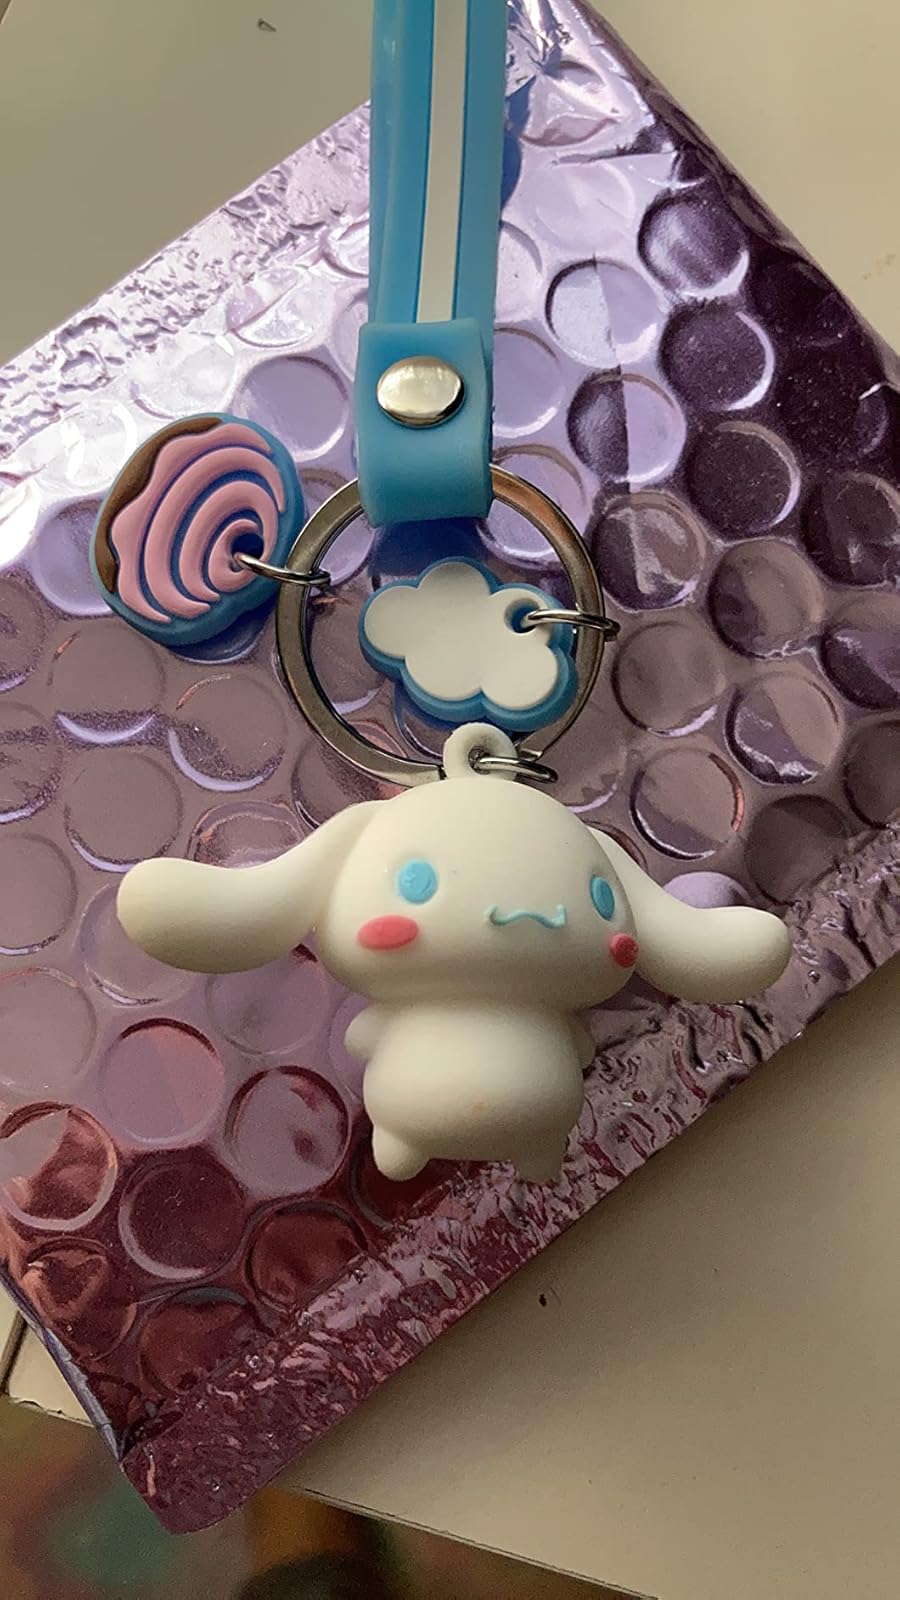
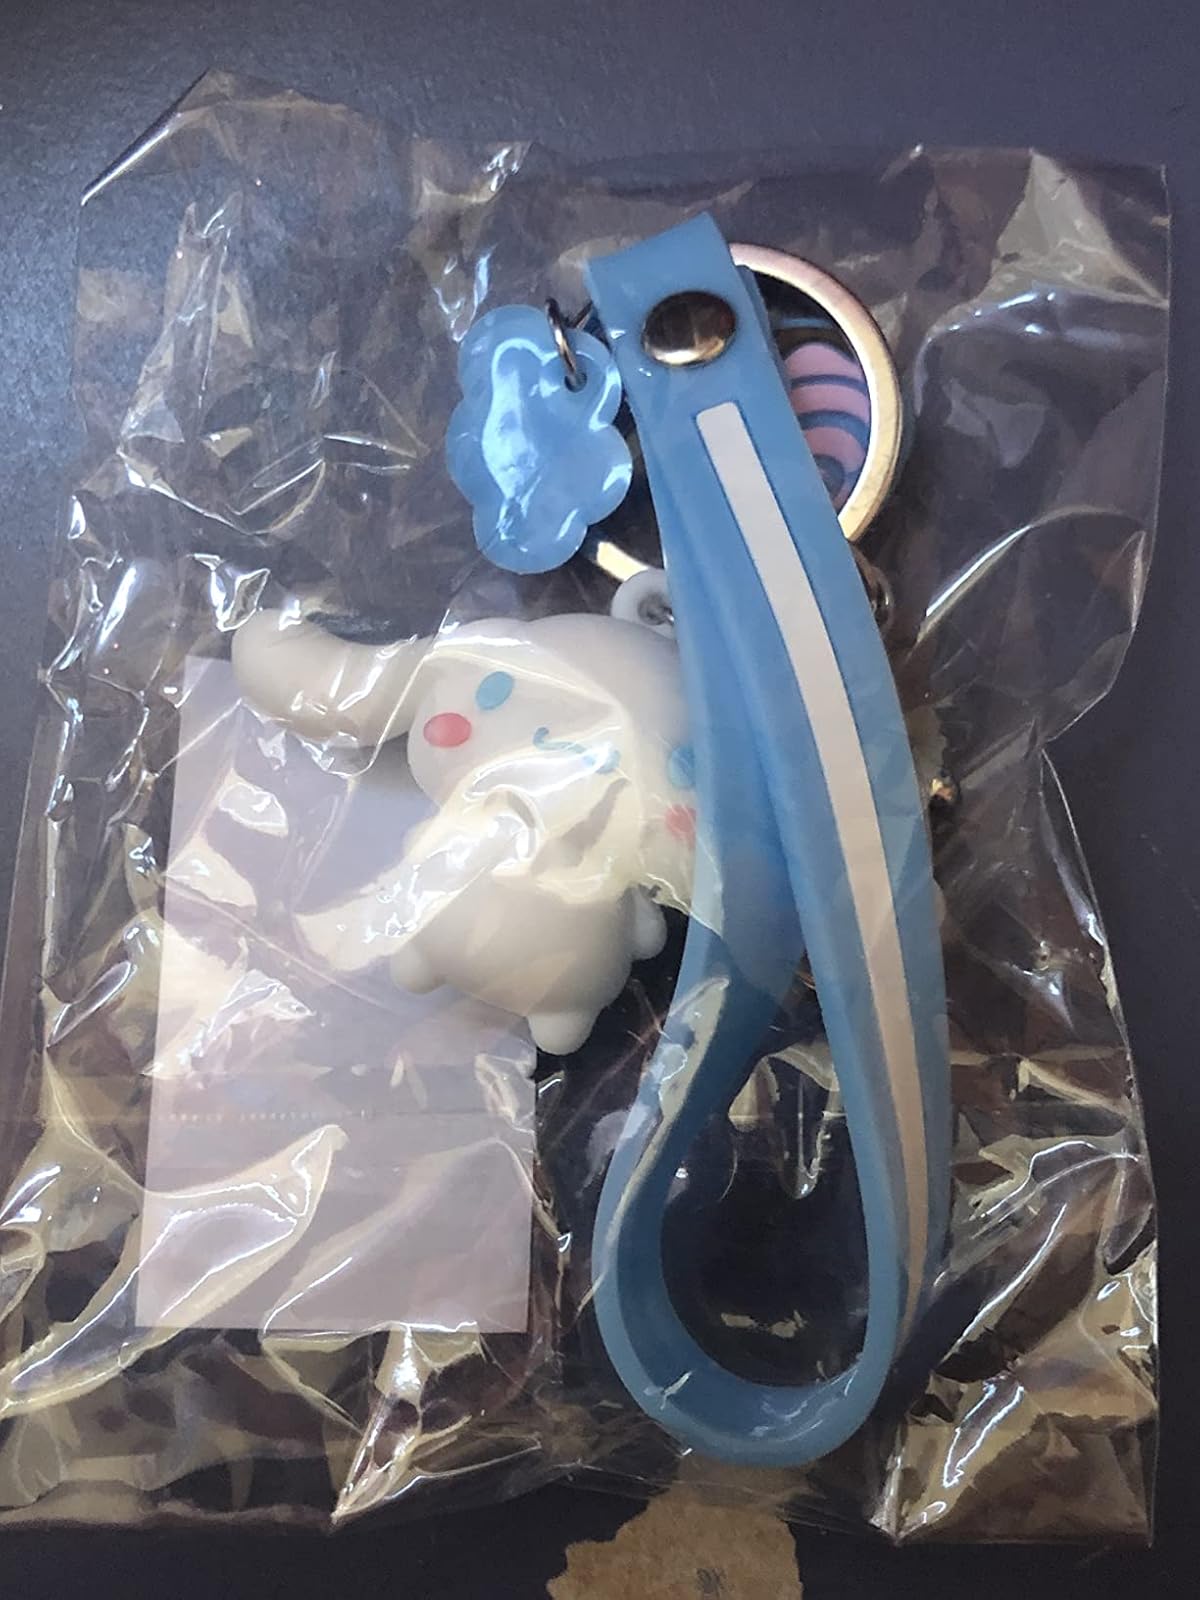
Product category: accessories_keychain
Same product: yes